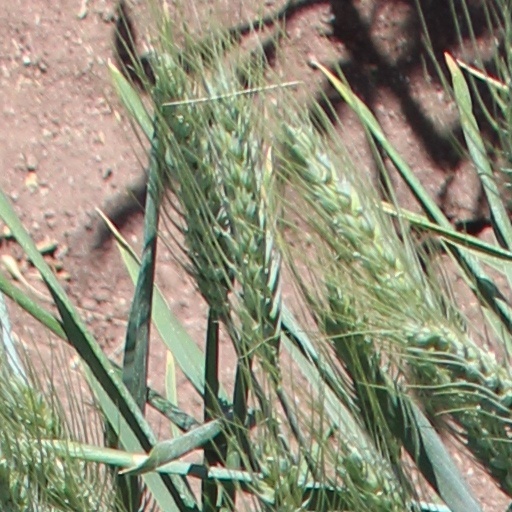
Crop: wheat